Ernest Lawrence

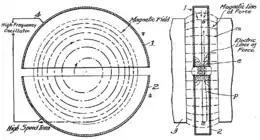
Strange-looking schematic diagaram

Lawrence saw that such a particle accelerator would soon become too long and unwieldy for his university laboratory. In pondering a way to make the accelerator more compact, Lawrence decided to set a circular accelerating chamber between the poles of an electromagnet. The magnetic field would hold the charged protons in a spiral path as they were accelerated between just two semicircular electrodes connected to an alternating potential. After a hundred turns or so, the protons would impact the target as a beam of high-energy particles. Lawrence excitedly told his colleagues that he had discovered a method for obtaining particles of very high energy without the use of any high voltage. He initially worked with Niels Edlefsen. Their first cyclotron was made out of brass, wire, and sealing wax and was only in diameter—it could be held in one hand, and probably cost a total of $25.